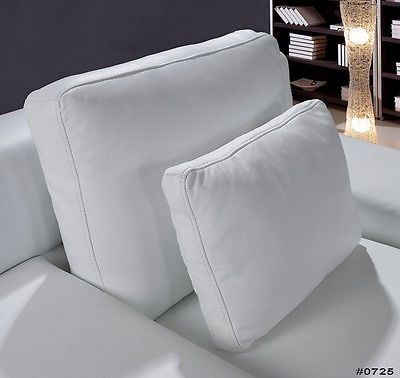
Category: sofa